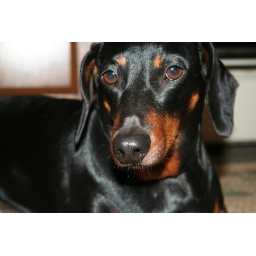
Jimmy Dean relaxing in the kitchen after eating (and waiting to see if I am going to offer him more).